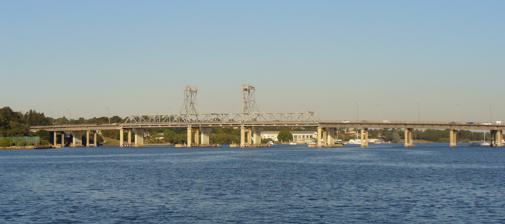
Building: Ryde Bridge
Country: Australia
Year built: 1935
Bridges across the Parramatta River in Sydney, Australia Ryde Bridge Ryde Bridge, viewed from Meadowbank in 2006 Coordinates 33°49′25″S 151°05′42″E / 33.823492°S 151.095121°E / -33.823492; 151.095121 Carries Concord Road Motor vehicles Grade-separated pedestrian footpath Crosses Parramatta River Locale Ryde , Sydney , New South Wales , Australia Begins Ryde (north) Ends Rhodes (south) Other name(s) Uhrs Point Bridge Named for The Sydney suburb of Ryde Owner Transport for NSW Heritage status Transport for NSW heritage and conservation register Preceded by Meadowbank Railway Bridge Followed by Mortlake Ferry Characteristics Design Pratt truss with inoperable lift span (west) Fixed-span bridge (east) Material Steel (west) Reinforced concrete (east) Pier construction Reinforced concrete octagonal columns (west) Concrete (east) No. of lanes 6: 3 lanes each bridge History Designer Department of Main Roads Construction start 1931 ( 1931 ) 1987 ( 1987 ) Inaugurated 7 December 1935 ( 1935-12-07 ) by the NSW Premier Bertram Stevens (west) 25 November 1988 ( 1988-11-25 ) by the NSW Premier Nick Greiner and Minister for Transport Ralph Willis (east) Replaces Man-powered punt (1896–1935) (west) Single carriageway Ryde Bridge (1935–1988) (east) Statistics Toll 1935-1948 Location References The Ryde Bridge , also called the Uhrs Point Bridge , are two road bridges that carry Concord Road, part of the A3 , across Parramatta River from Ryde in the northern suburbs of Sydney to Rhodes in Sydney's inner west , in New South Wales , Australia. The two bridges comprise a heritage-listed steel Pratt truss bridge with inoperable lift span that carries three lanes of northbound vehicular traffic plus a grade-separated pedestrian footpath, completed in 1935; and a reinforced concrete fixed-span bridge that carries three lanes of southbound vehicular traffic, completed in 1988. History A proposal for the construction of a bridge in lieu of a ferry over the Parramatta River, between Meadowbank and Rhodes, was first submitted to the Minister for Public Works in 1913. Owing to funds being unavailable for the purpose, no action was taken until 1920. In July 1924, the Minister for Public Works announced in Parliament that he was prepared to introduce a bill to give the involved councils the power to build the bridge. A site investigation followed, and its results was transferred to the Main Roads Board in July 1928. The original Ryde Bridge was opened on 7 December 1935 by the Premier Bertram Stevens , accompanied by the Mayor of Ryde . The original bridge is a lift bridge , which was required to allow shipping to pass to the State Timber Yard then located on the southern bank of the Parramatta River, just west of the bridge. However the lifting mechanism was removed in the late 20th century and it has not been opened since. The bridge was paid for by the Ryde Council with the assistance of a grant from the New South Wales Government . The bridge carried a toll for 13 years until the bridge was paid for. In 1948, ownership of the bridge was transferred to the Department of Main Roads . A new bridge was built on the eastern or downstream side using steel trough girders, closed on top by a composite concrete running deck, and completed in 1987. The second bridge carries southbound traffic, with the original bridge carrying northbound traffic only. It was officially opened on 25 November 1988 by the Premier Nick Greiner and Federal Minister For Transport Ralph Willis . Before the original bridge was constructed, the Parramatta River was crossed in this area by a vehicular punt , just downstream of the Meadowbank Railway Bridge . The southern ramp still exists near the southern end of the railway bridge, however the northern ramp has been covered over by Meadowbank ferry wharf . Heritage significance Ryde Bridge has rarity value at a State level and historical significance locally. Ryde Bridge spans the Parramatta River between Church Street in Ryde (Uhrs Point) and Concord Road in Rhodes, replacing an earlier ferry service between these two points established in the late nineteenth century. It is rare at a state level because it is the only lift span bridge on Sydney Harbour and its tributaries (although the mechanism to operate the vertical lift span has been removed). Ryde Bridge, constructed in 1935, is also a relatively rare example of a steel truss bridge with a lift span in NSW.  By the early 1950s, the bascule span was the preferred option for bridges with opening spans, meaning that vertical lift span bridges such as Ryde Bridge were no longer being designed and built. Ryde Bridge has local historical significance because it is located at an important crossing over the Parramatta River, between Ryde and Rhodes, which was one of the narrowest points on the river. Ryde Council initiated the construction of the bridge in order to open up the municipality for suburban development. Thereafter, Ryde Bridge has provided an important transportation route for outer suburbs in the municipalities of Ryde and Hornsby to access Sydney by car. — Statement of significance, Heritage and conservation register, Roads & Maritime Services , 15 August 2005. Other The Hexham Bridge , located 125 kilometres (78 mi) northeast of Sydney and which spans the Hunter River is very similar to 1935 Pratt truss Ryde Bridge. See also Transport portal Engineering portal New South Wales portal Australian roads portal References